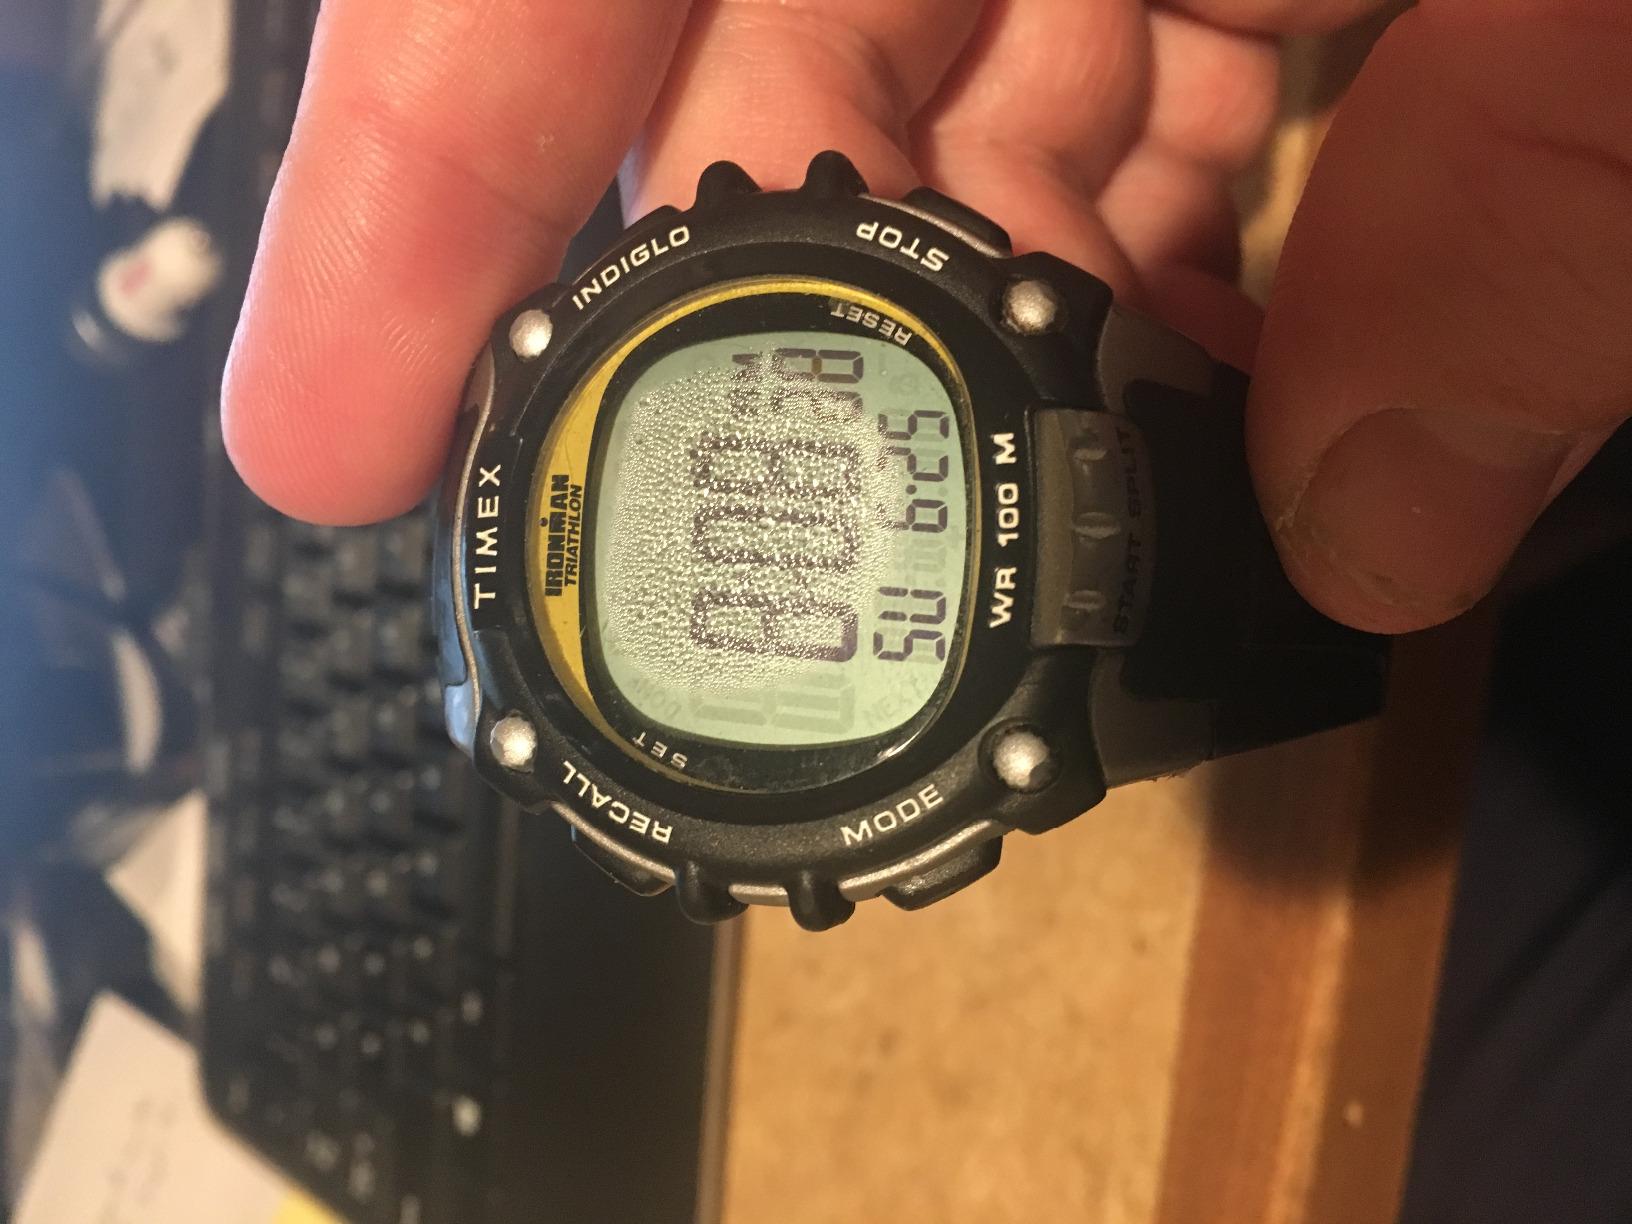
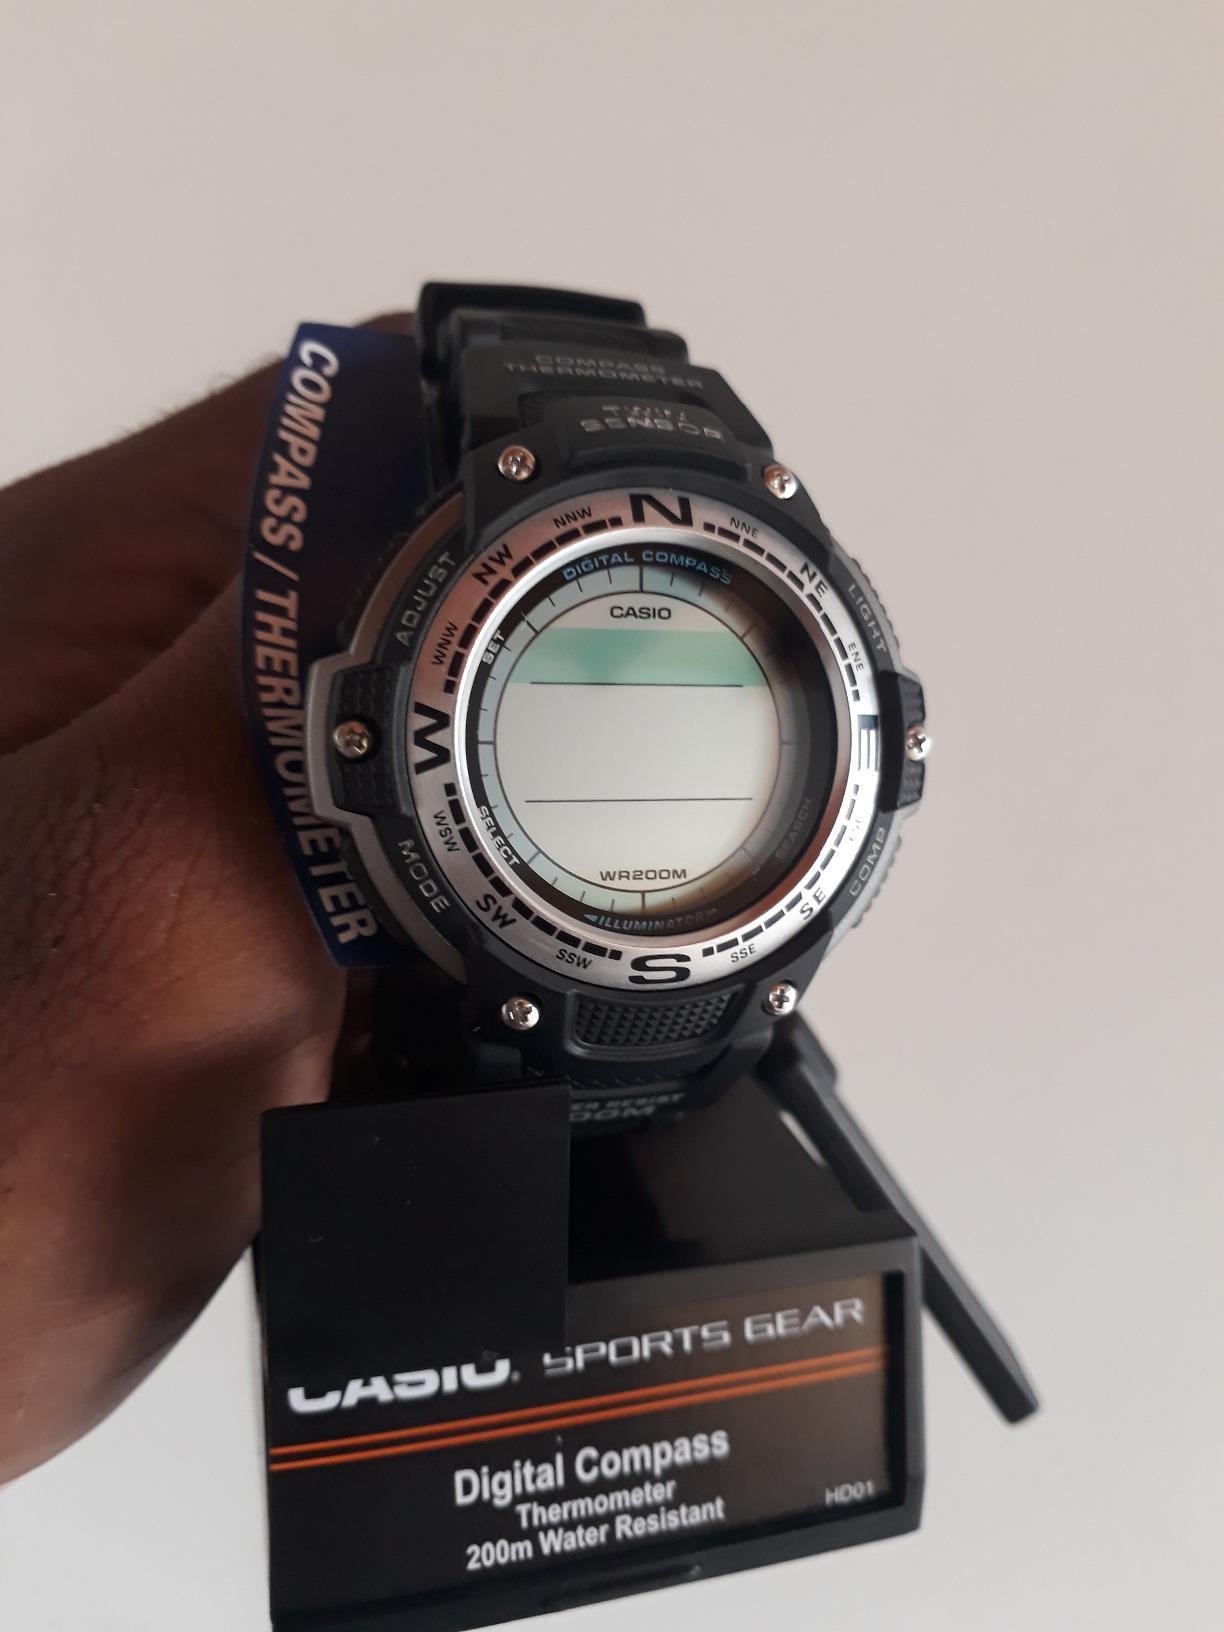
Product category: accessories_watch
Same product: no